Detective Conan: The Lost Ship in the Sky

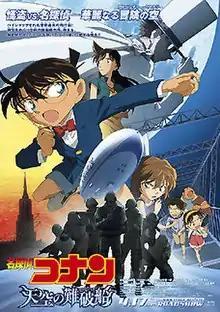
Theatrical release poster

is the fourteenth film installment of the manga and anime series "Case Closed". The film was released on April 17, 2010 in Japan. This film is confirmed to have Kaito Kid involved in it after his last appearance in "". This film earned 3.1 billion yen in the domestic Japanese box office. The film aired on NNS on April 15, 2011 along with the third drama to celebrate the fifteenth anniversary of the "Case Closed" anime series. It aired again on August 17, 2012.